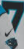
Number: 7